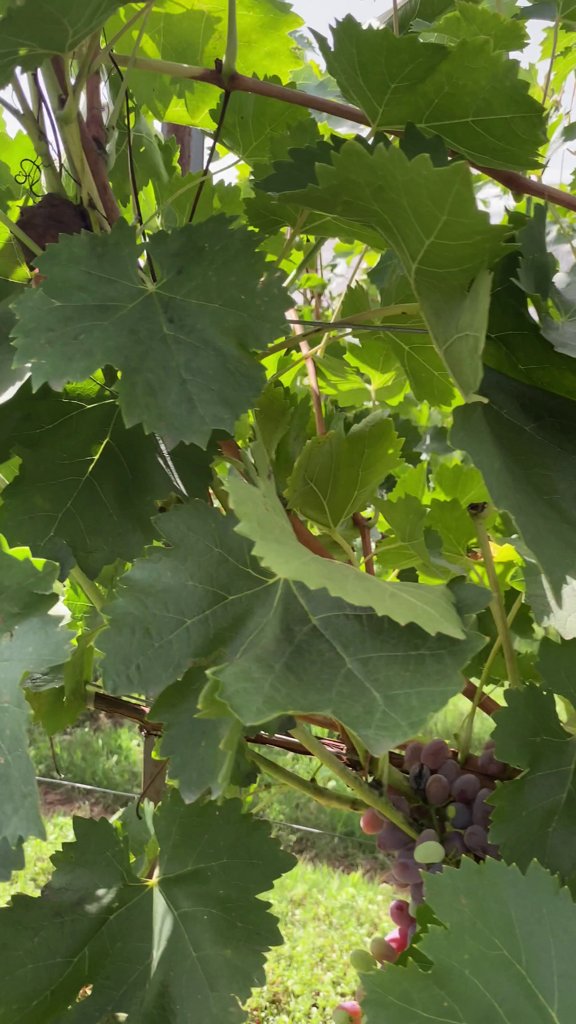
Berries visible: 31
Grape clusters: 1